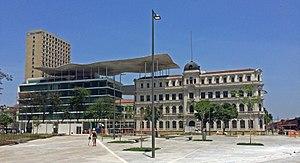
Le musée d'art de Rio est un musée ouvert le 1ᵉʳ mars 2013, à l'occasion du projet Porto Maravilha. Il est situé sur la place Mauá, tout près du Musée de Demain. Son inauguration a été réalisé avec la présence de la présidente Dilma Rousseff. La construction du musée a eu un coût de 40 millions de dollars.